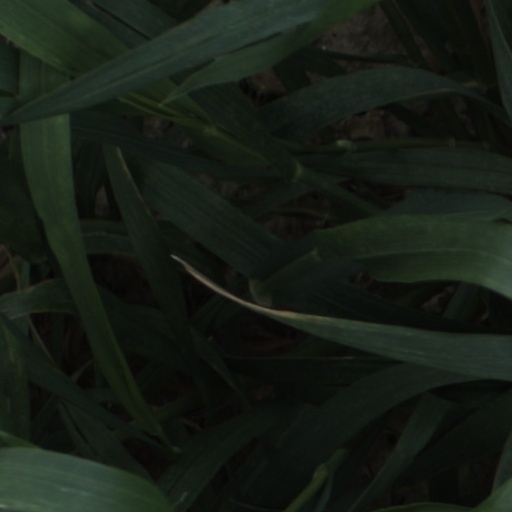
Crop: wheat